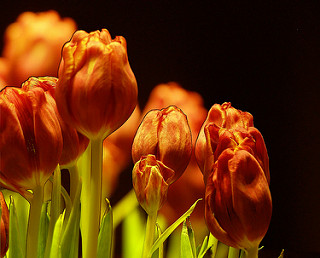
Flower: tulip